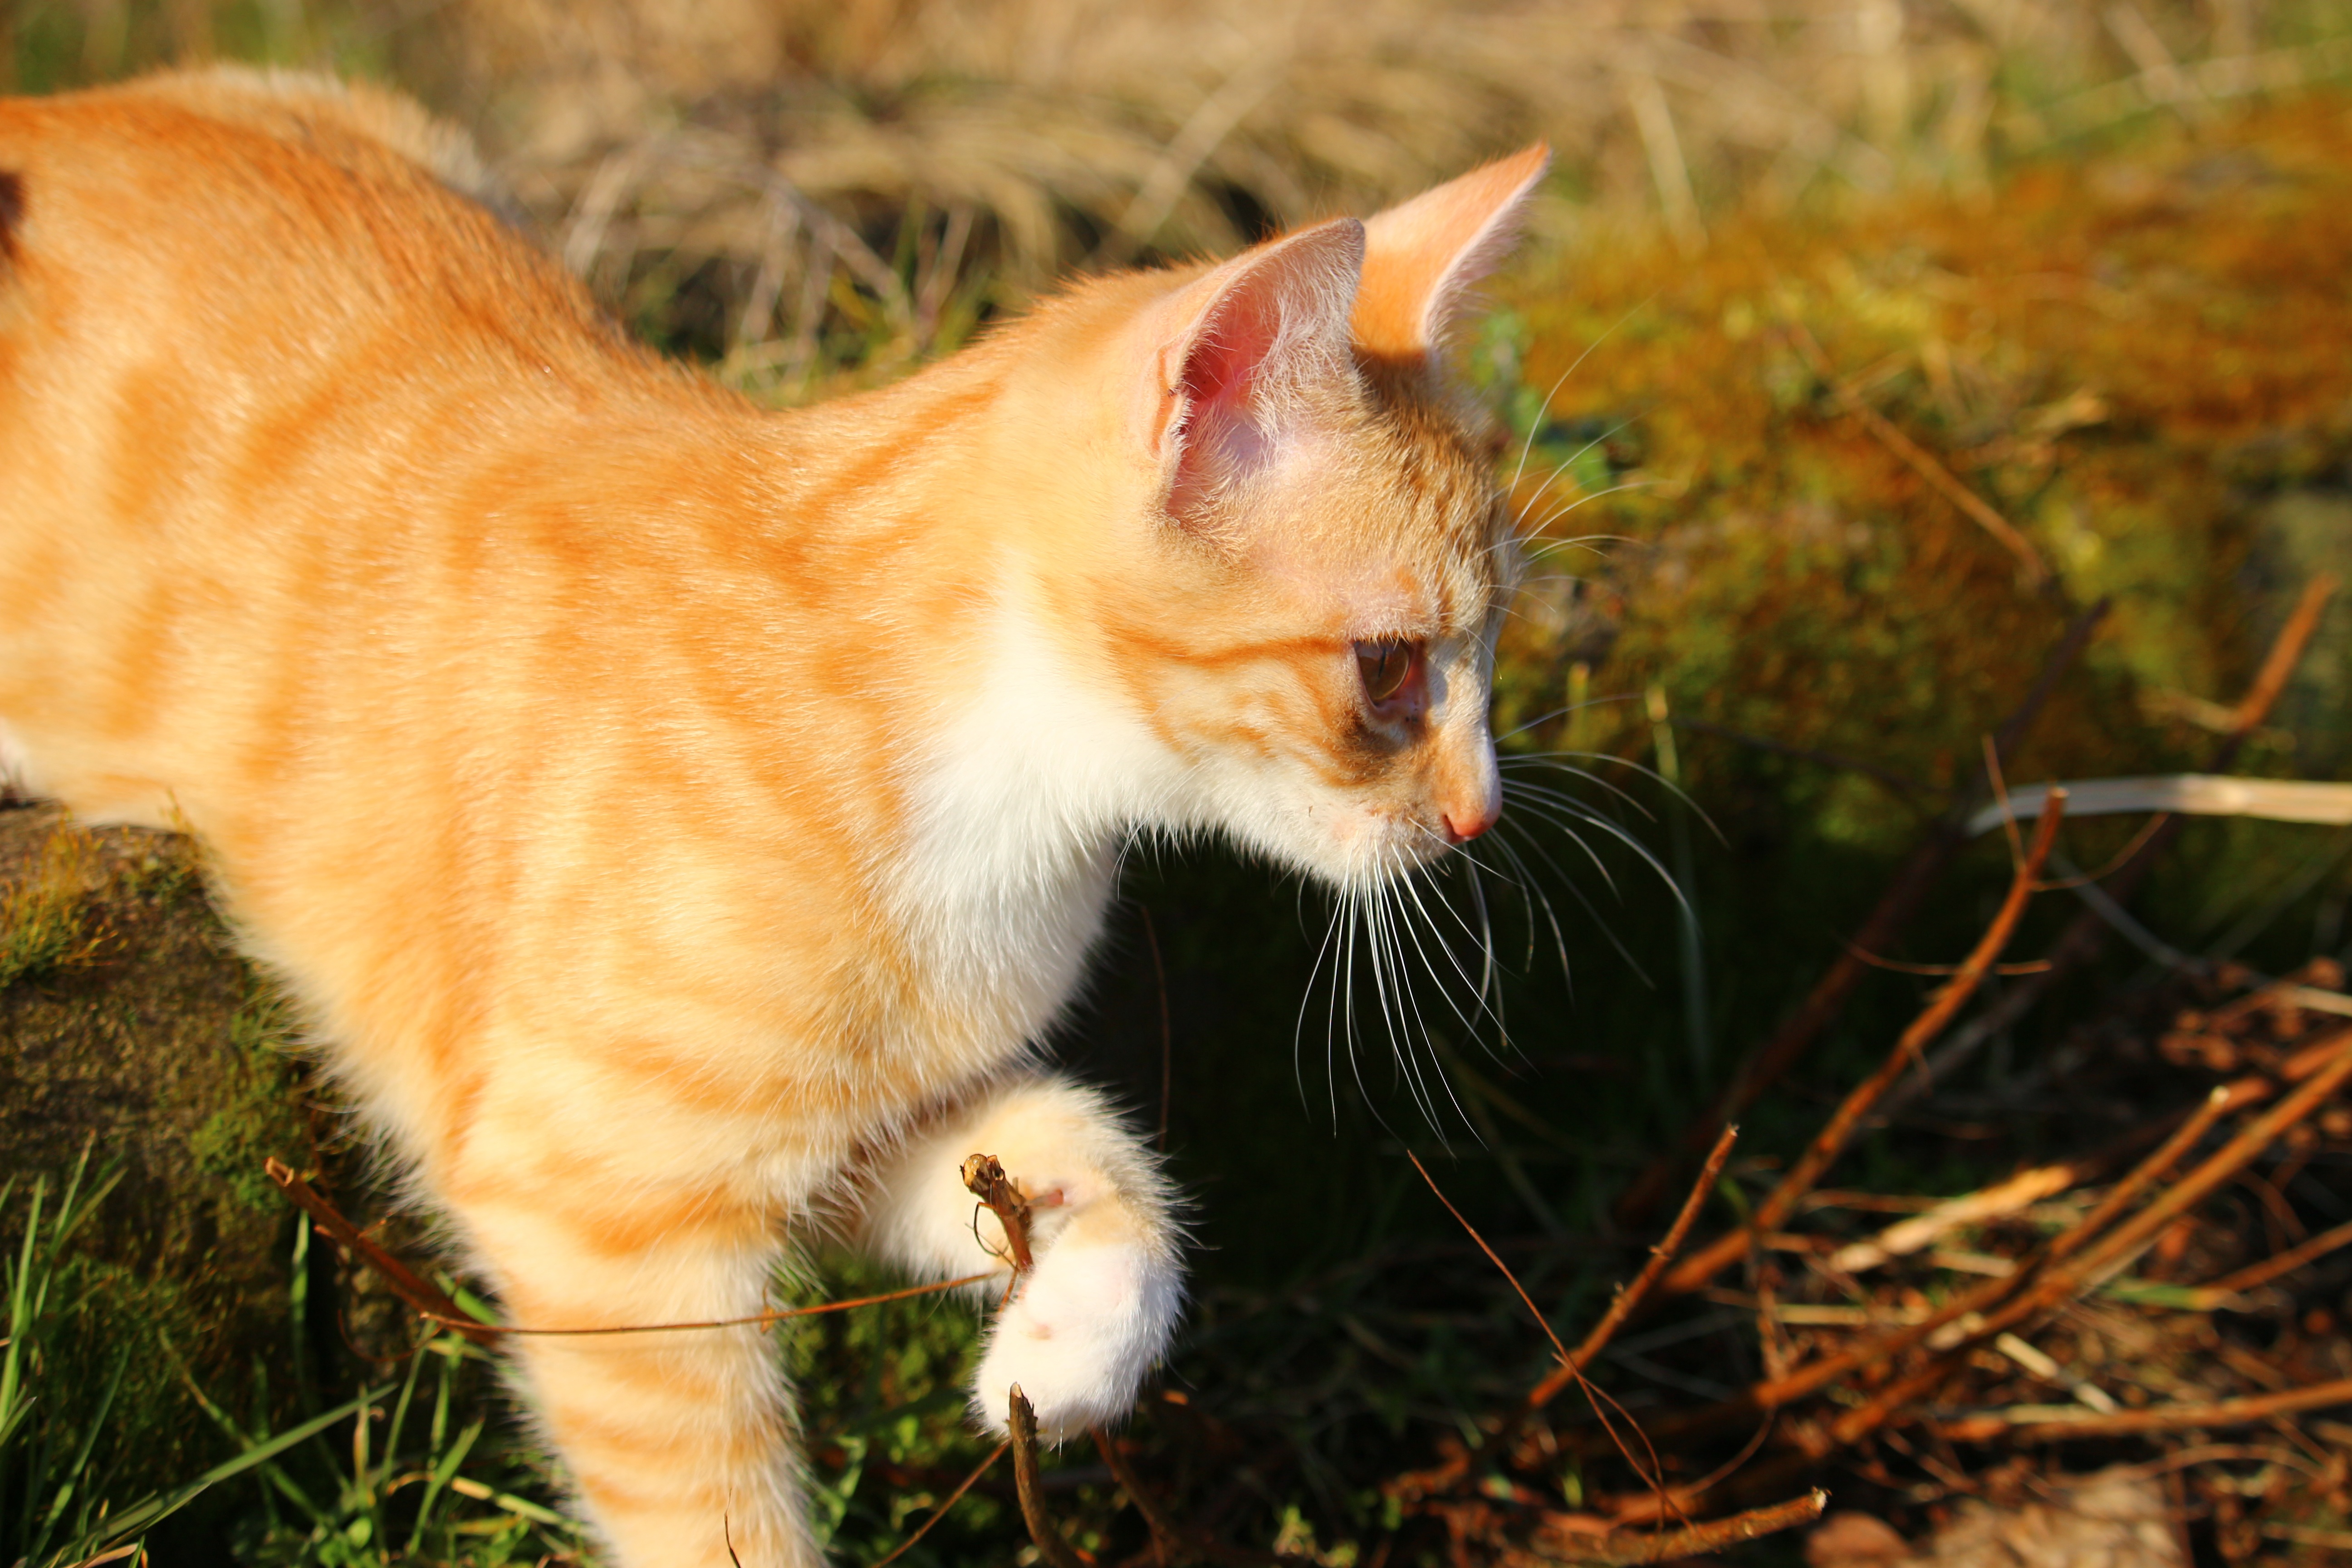
kitten, cat, mammal, fauna, whiskers, vertebrate, domestic cat, young cat, red mackerel tabby, red cat, cat baby, wild cat, small to medium sized cats, cat like mammal